WDAF-FM

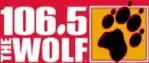
Logo as the Kansas City Chiefs flagship station

On December 5, 2019, it was announced that WDAF-FM would become the flagship radio station of the Kansas City Chiefs with the start of the 2020 season, directly off their win in Super Bowl LIV, after the expiration of a 30-year deal with Cumulus Media's KCFX (101.1). Sister station KCSP carries wrap-around coaches and players programming and also simulcasts select games. The Audacy app carries coverage of the game on desktops/laptops only. On August 8, 2024, Audacy announced that, as part of the move of KCSP's programming to KRBZ as KFNZ-FM "96.5 the Fan", that station would become the new flagship station of the Chiefs; WDAF-FM would continue to simulcast Chiefs games for the 2024 season.